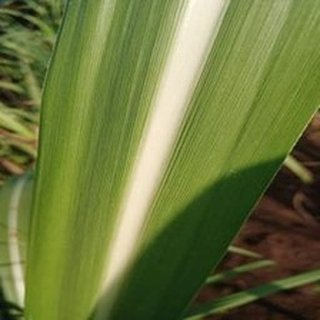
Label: healthy_sugarcane